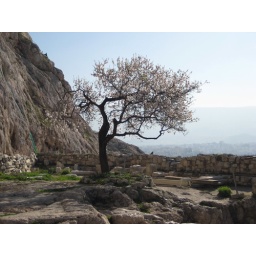
A tree by the wall of the Acropoils